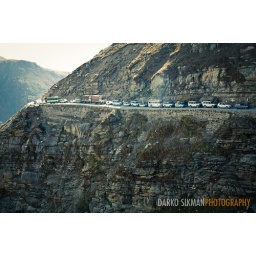
Traffic jam on the mountain road between Leh and Manali in Indian Himalaya